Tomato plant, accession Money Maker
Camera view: tilt-top (135 deg); turntable rotation: 330 degrees
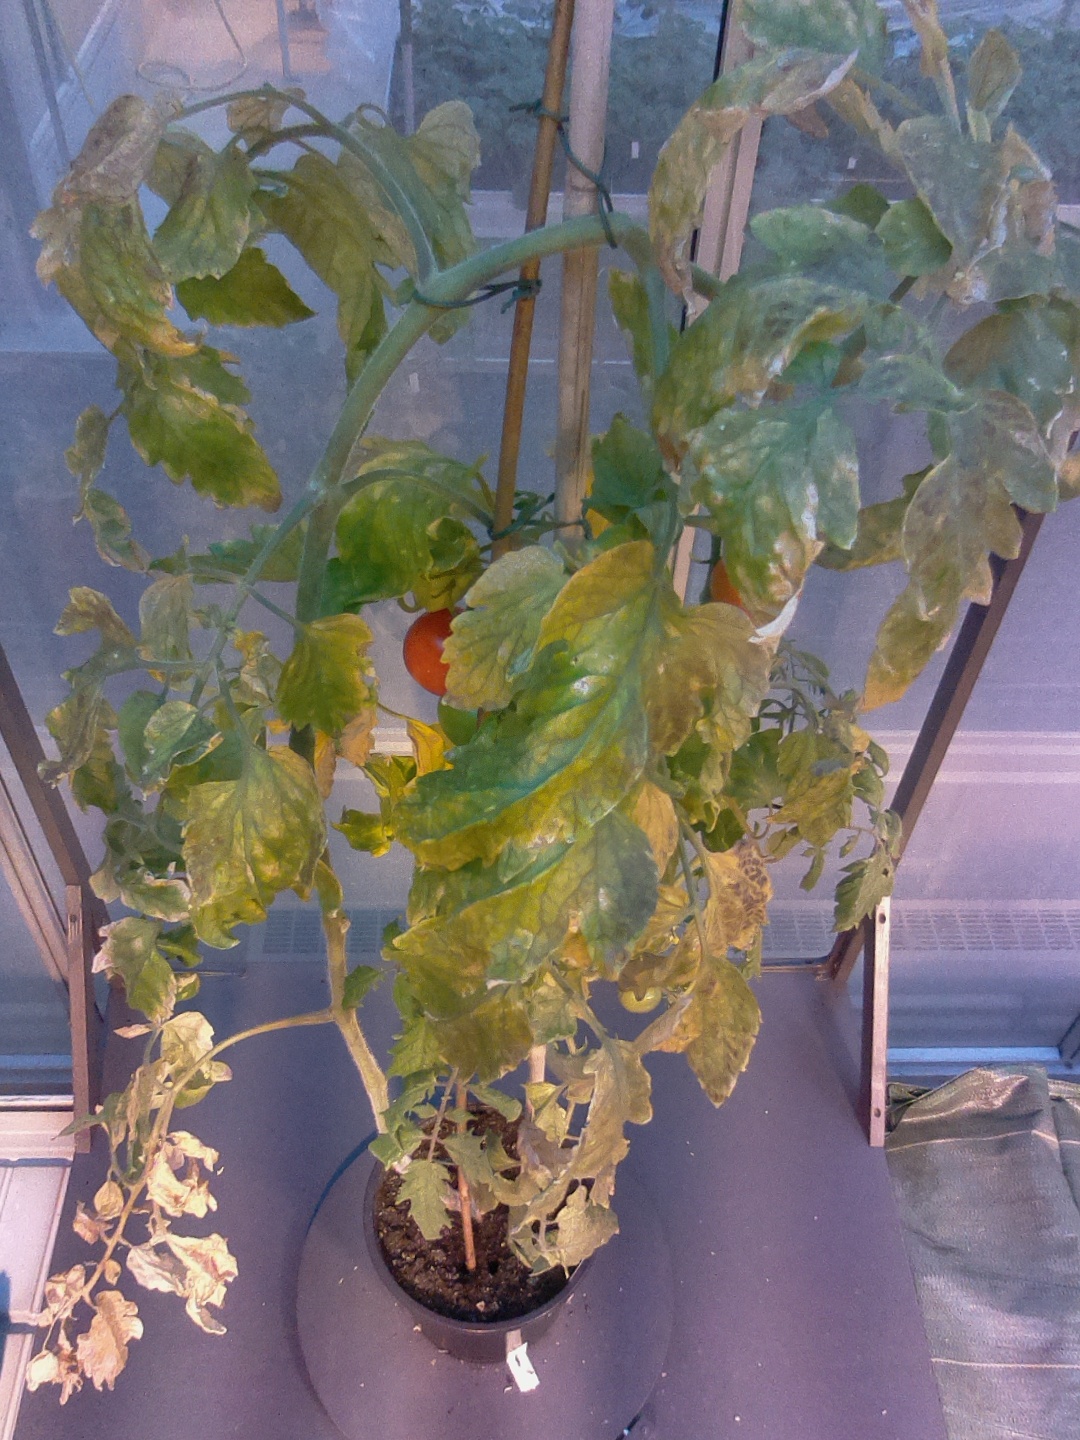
BBCH growth stage 84: 40%-50% of fruits show typical fully ripe color